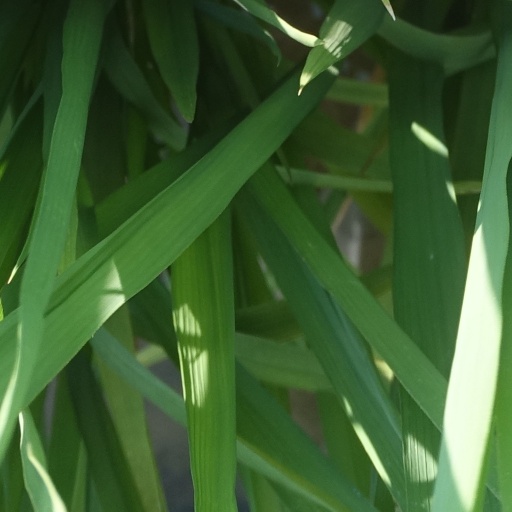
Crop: rice